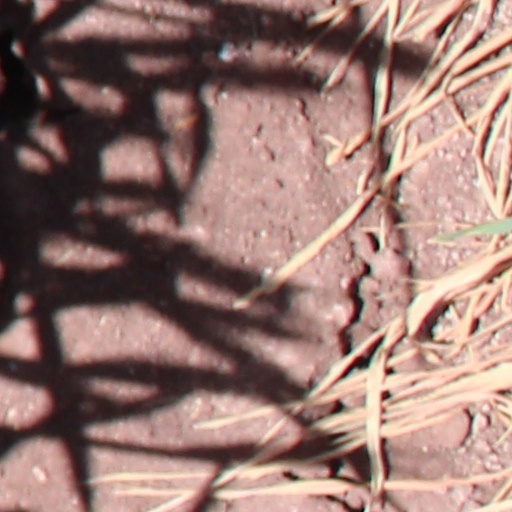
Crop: wheat